Answer in natural language. Which object is closer to the camera taking this photo, lshaped black countertop (highlighted by a blue box) or Window (highlighted by a green box)? Choose between the following options: Window (highlighted by a green box) or lshaped black countertop (highlighted by a blue box)
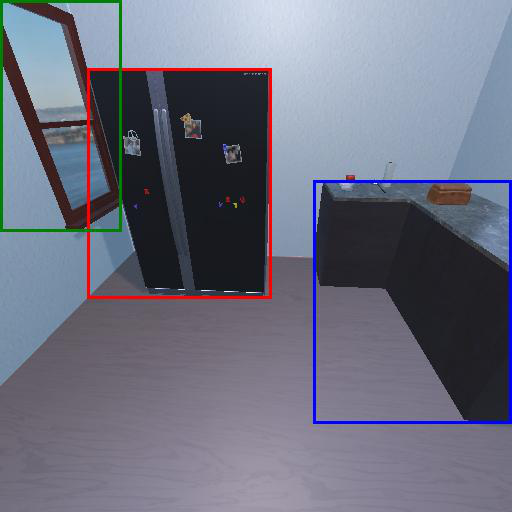
<answer>Window (highlighted by a green box)</answer>